Shirley Jones (artist)

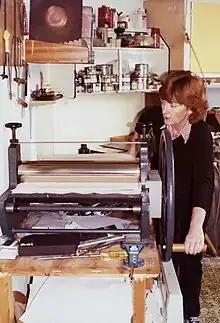
Jones,

Shirley Jones (born 14 November 1934) is a Welsh writer, poet and printmaker whose works include limited-edition artist's books published from 1983 to 2016. As a printmaker, she is known particularly for her mezzotints.